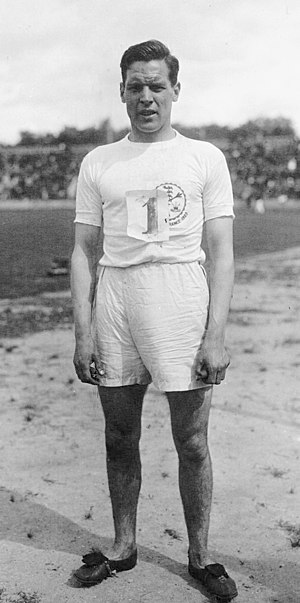
William Nichol
William Peter Nichol var en britisk atlet som deltog i de olympiske lege 1924 i Paris.